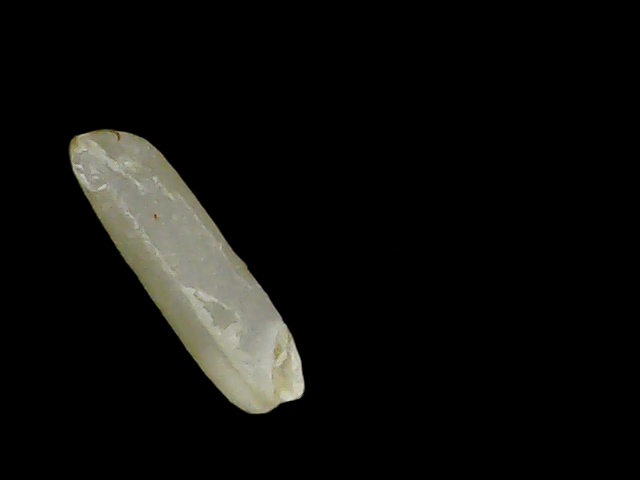
Rice variety: Binadhan19